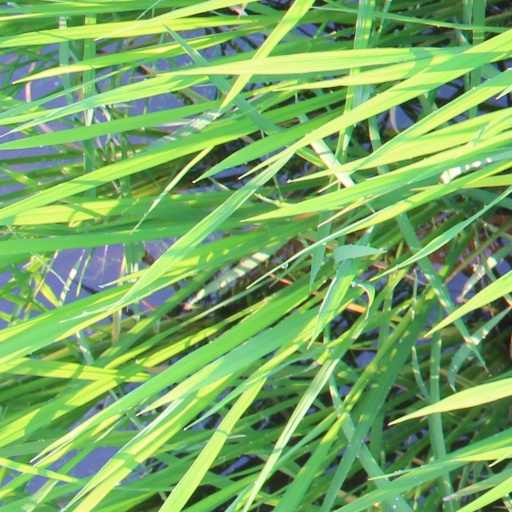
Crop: rice